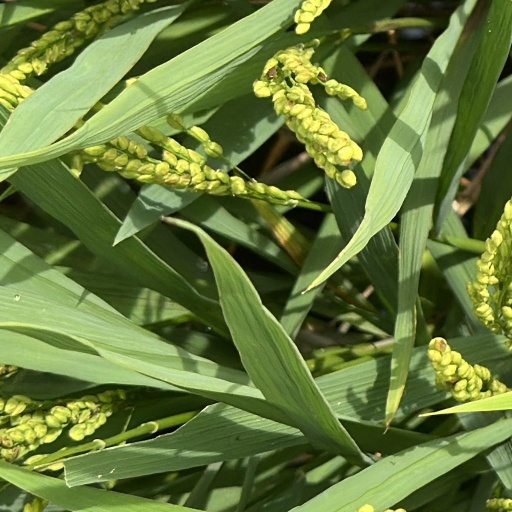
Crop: rice